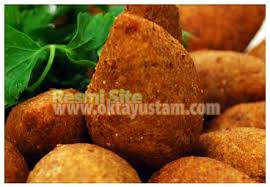
Yemek: icli_kofte